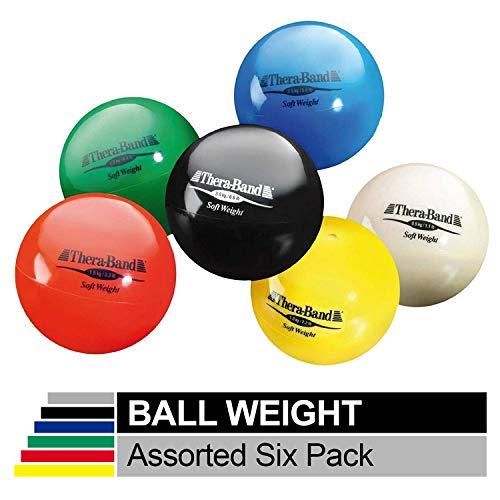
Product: TheraBand Soft Weight, 4.5" Diameter Hand Held Ball Shaped Isotonic Weight for Strength Training and Rehab Exercises
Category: Sports & Outdoors | Sports & Fitness | Exercise & Fitness | Accessories | Medicine Balls
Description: Hand-held, ball shaped weights allow for unilateral or bilateral exercise progression, easy use with balance training and stabilization exercises or with a rebounder or mini trampoline for plyometrics.
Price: Total price:
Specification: Product Dimensions:         4 x 4 x 4 inches ; 1 pounds    |Shipping Weight: 24.8 pounds (View shipping rates and policies)|ASIN: B019OOBXOE|Item model number: 25801|    #3342    in Patient Treatment Equipment    |    #70    in Medicine Balls    |    #16086    in Medical Supplies & Equipment